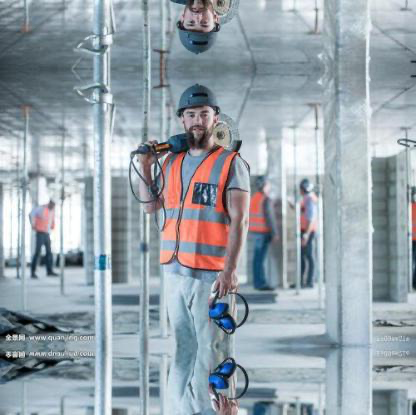
Objects in the image:
label: helmet
label: helmet
label: helmet
label: helmet